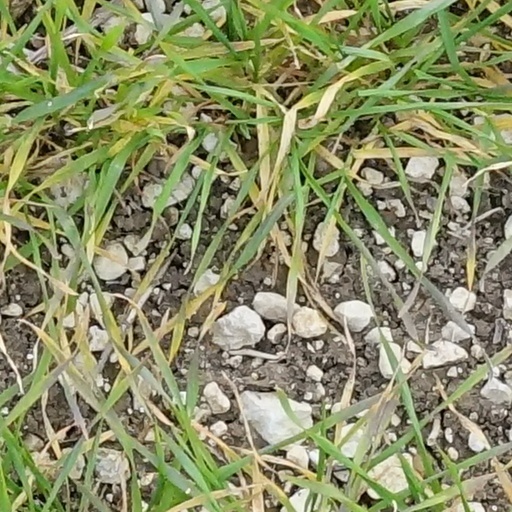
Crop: wheat